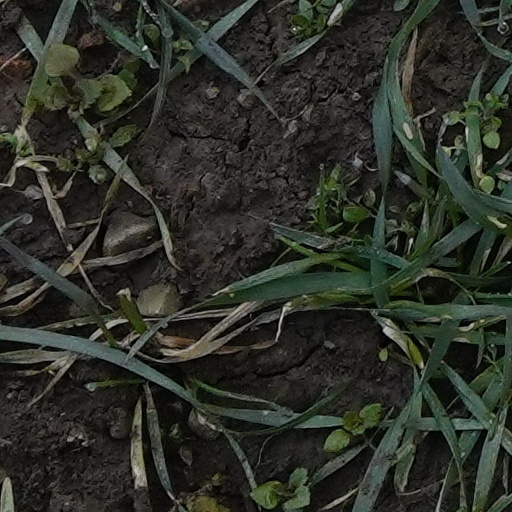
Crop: wheat